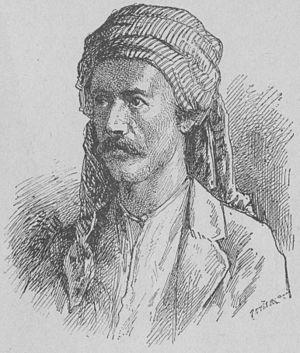
Gaetano Casati est un explorateur italien de l'Afrique qui publia le récit de ses voyages.